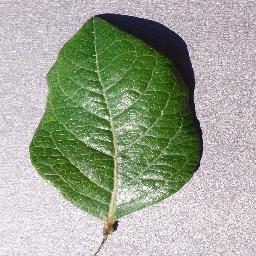
Label: Blueberry___healthy